Maraval

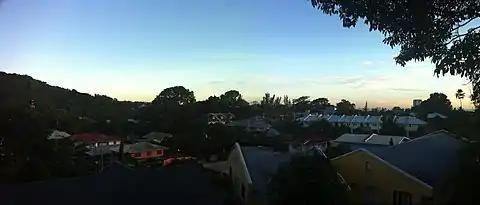
View over Maraval

Maraval is one of the northern suburbs of Trinidad's capital, Port of Spain, a valley in northern Trinidad in Trinidad and Tobago. It is situated at the bottom of the hills of Paramin and located east of the Diego Martin valley to which it is connected directly by Morne Coco Road, and west of Santa Cruz valley, to which it is connected by Saddle Road.